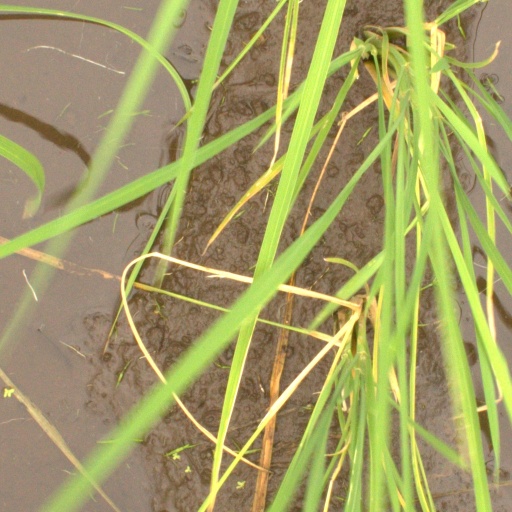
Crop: rice